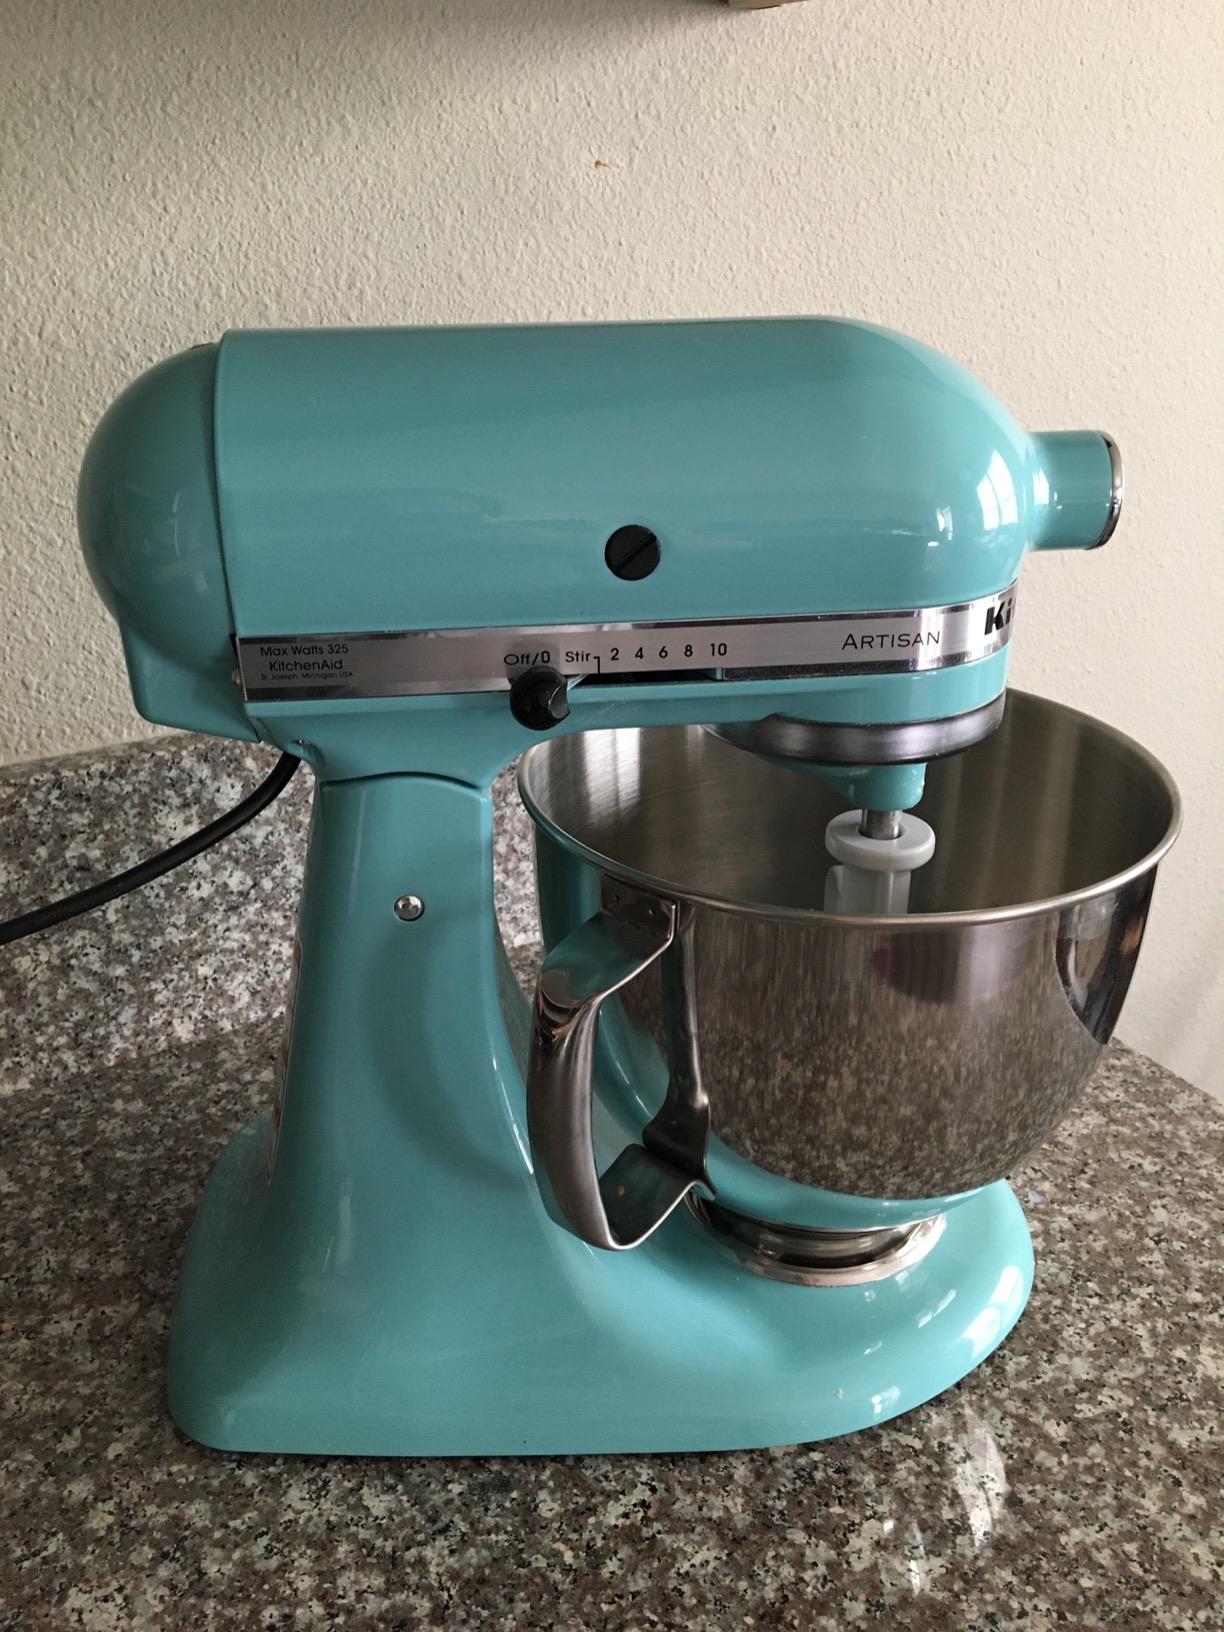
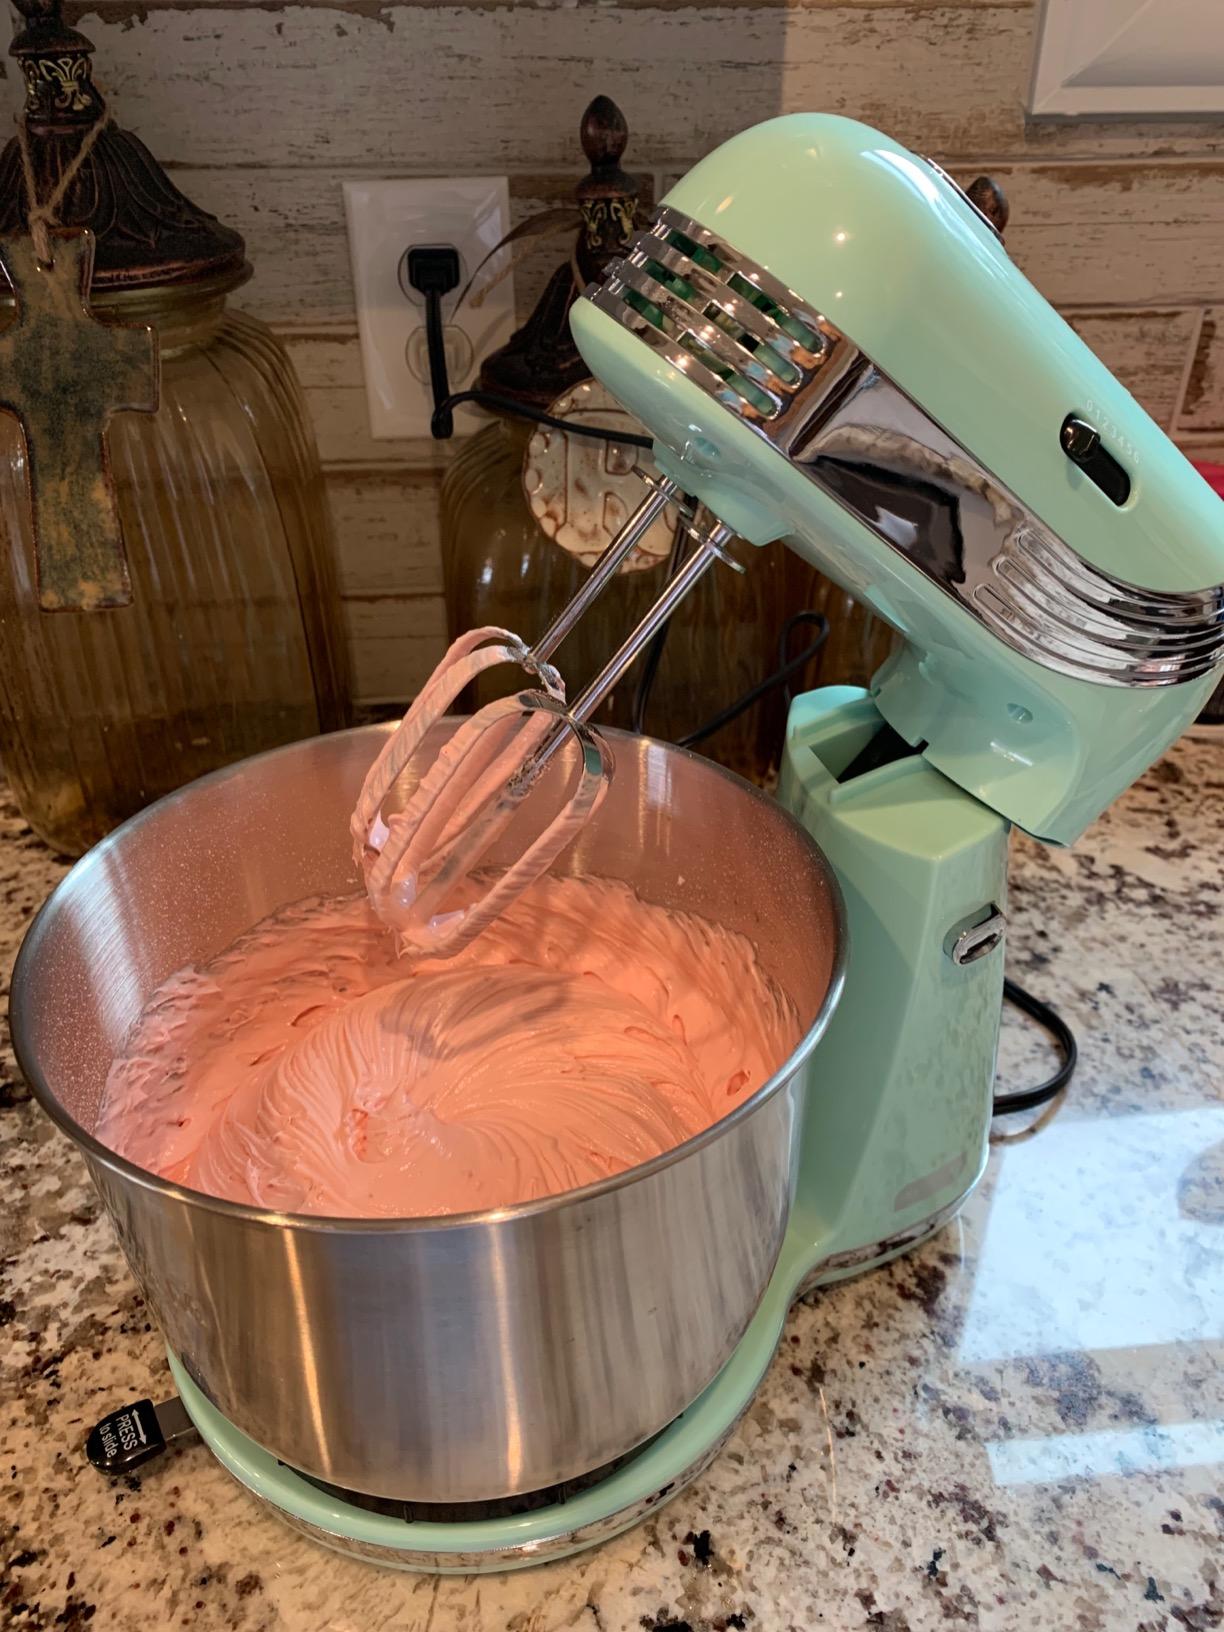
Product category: items_mixer
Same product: no